Utah Test and Training Range

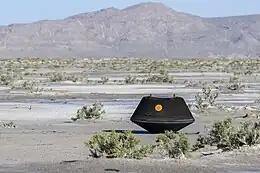
OSIRIS-REx return capsule after landing at UTTR in 2023

The site has also been used as a landing site for sample return in NASA's planetary science missions, including comet material in the Stardust mission and the OSIRIS-REx mission to return material from asteroid (101955) Bennu.